Fasciolosis

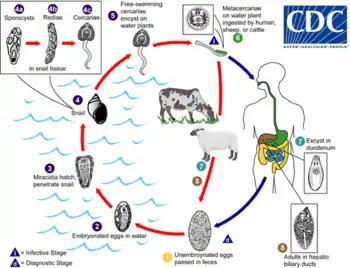
Immature eggs are discharged in the biliary ducts and in the stool 1. Eggs become embryonated in water 2, and eggs release miracidia 3, which invade a suitable snail intermediate host 4, including the genera Galba, Fossaria, and Pseudosuccinea. In the snail, the parasites undergo several developmental stages (sporocysts The number 4a, rediae The number 4b, and cercariae The number 4c). The cercariae are released from the snail 5 and encyst as metacercariae on aquatic vegetation or other surfaces. Mammals acquire the infection by eating vegetation containing metacercariae. Humans can become infected by ingesting metacercariae-containing freshwater plants, especially watercress 6. After ingestion, the metacercariae excyst in the duodenum 7 and migrate through the intestinal wall, the peritoneal cavity, and the liver parenchyma into the biliary ducts, where they develop into adults 8. In humans, maturation from metacercariae into adult flukes takes approximately 3 to 4 months. The adult flukes (Fasciola hepatica: up to 30 mm by 13 mm; F. gigantica: up to 75 mm) reside in the large biliary ducts of the mammalian host. Fasciola hepatica infects various animal species, mostly herbivores.

Fasciolosis is caused by two digenetic trematodes "F. hepatica" and "F. gigantica". Adult flukes of both species are localized in the bile ducts of the liver or gallbladder. "F. hepatica" measures 2 to 3 cm and has a cosmopolitan distribution. "F. gigantica" measures 4 to 10 cm in length and the distribution of the species is limited to the tropics and has been recorded in Africa, the Middle East, Eastern Europe, and South and Eastern Asia. In domestic livestock in Japan, diploid (2n = 20), triploid (3n = 30) and chimeric flukes (2n/3n) have been described, many of which reproduce parthenogenetically. As a result of this unclear classification, flukes in Japan are normally referred to as "Fasciola" spp. Recent reports based on mitochondrial genes analysis have shown that Japanese "Fasciola" spp. is more closely related to "F. gigantica" than to "F. hepatica". In India, a species called "F. jacksoni" was described in elephants.